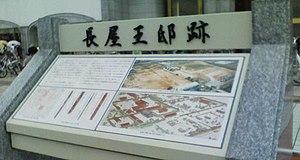
Le prince Nagaya était un homme politique et un prince impérial du Japon, fils du prince Takechi et de la princesse Minabe et petit-fils de l'empereur Temmu.